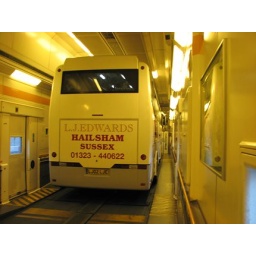
Our coach in the train carriage crossing under the English Channel via the tunnel